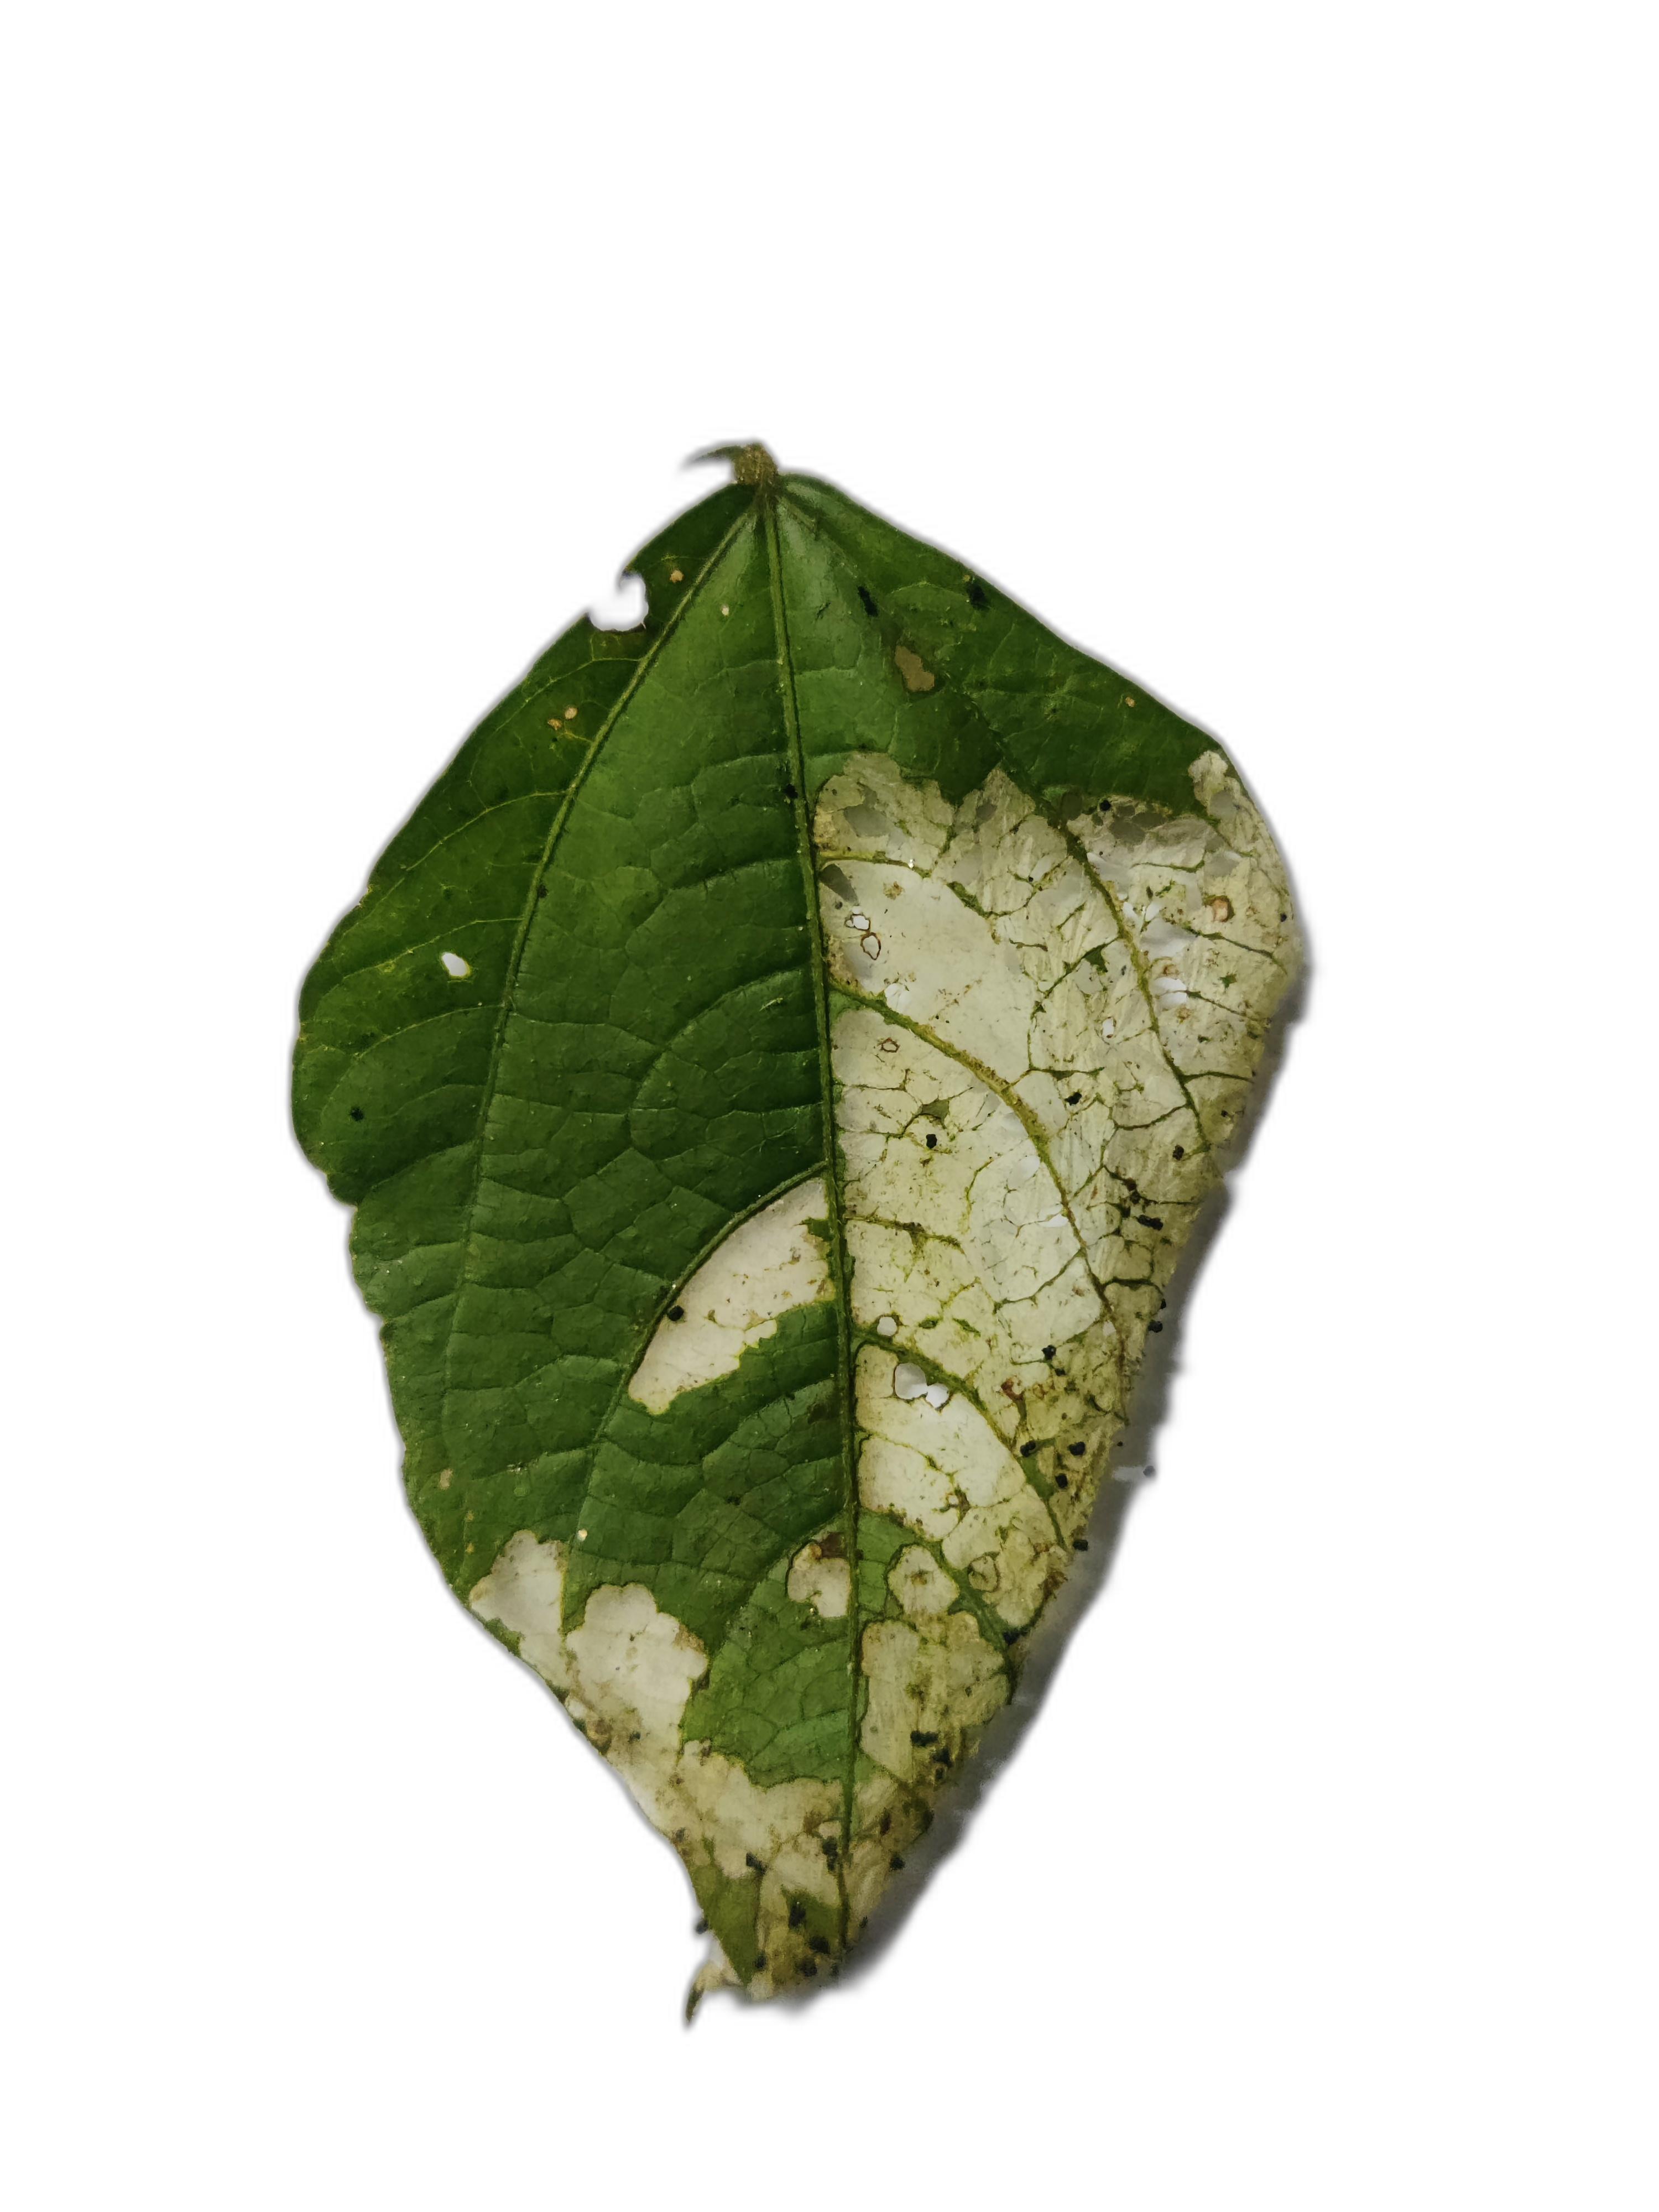
Label: Insect